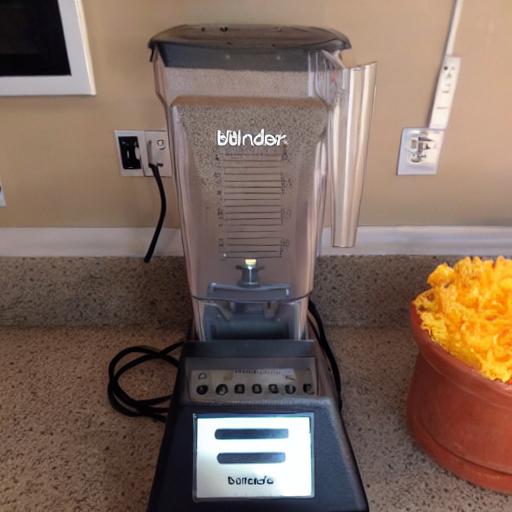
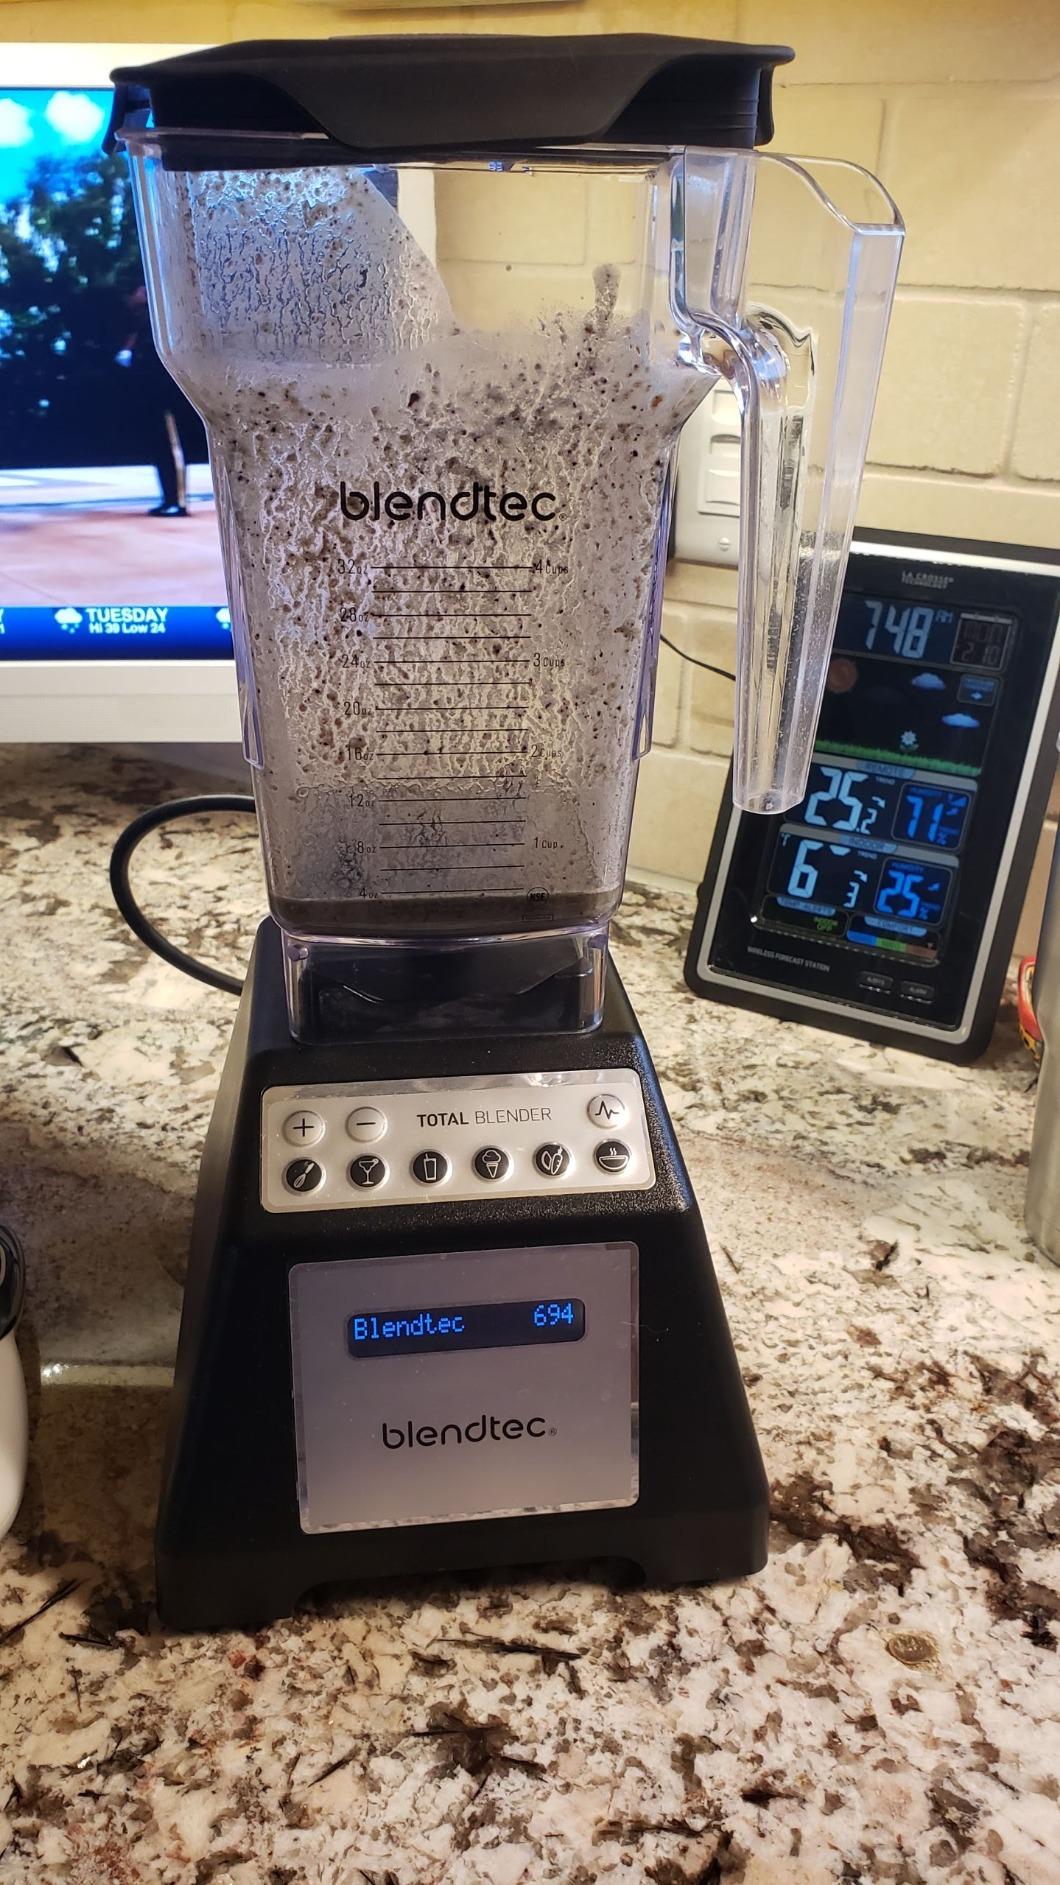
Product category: items_blender
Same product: no